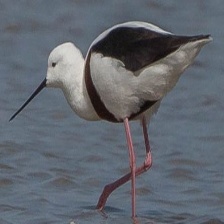
Species: BANDED STILT
Scientific name: CLADORHYNCHUS LEUCOCEPHALUS